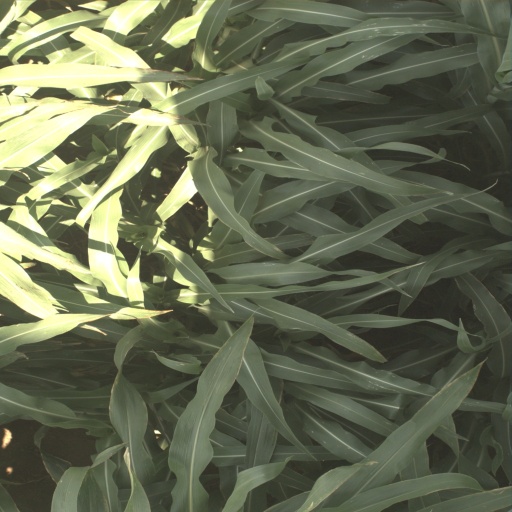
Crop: sorghum